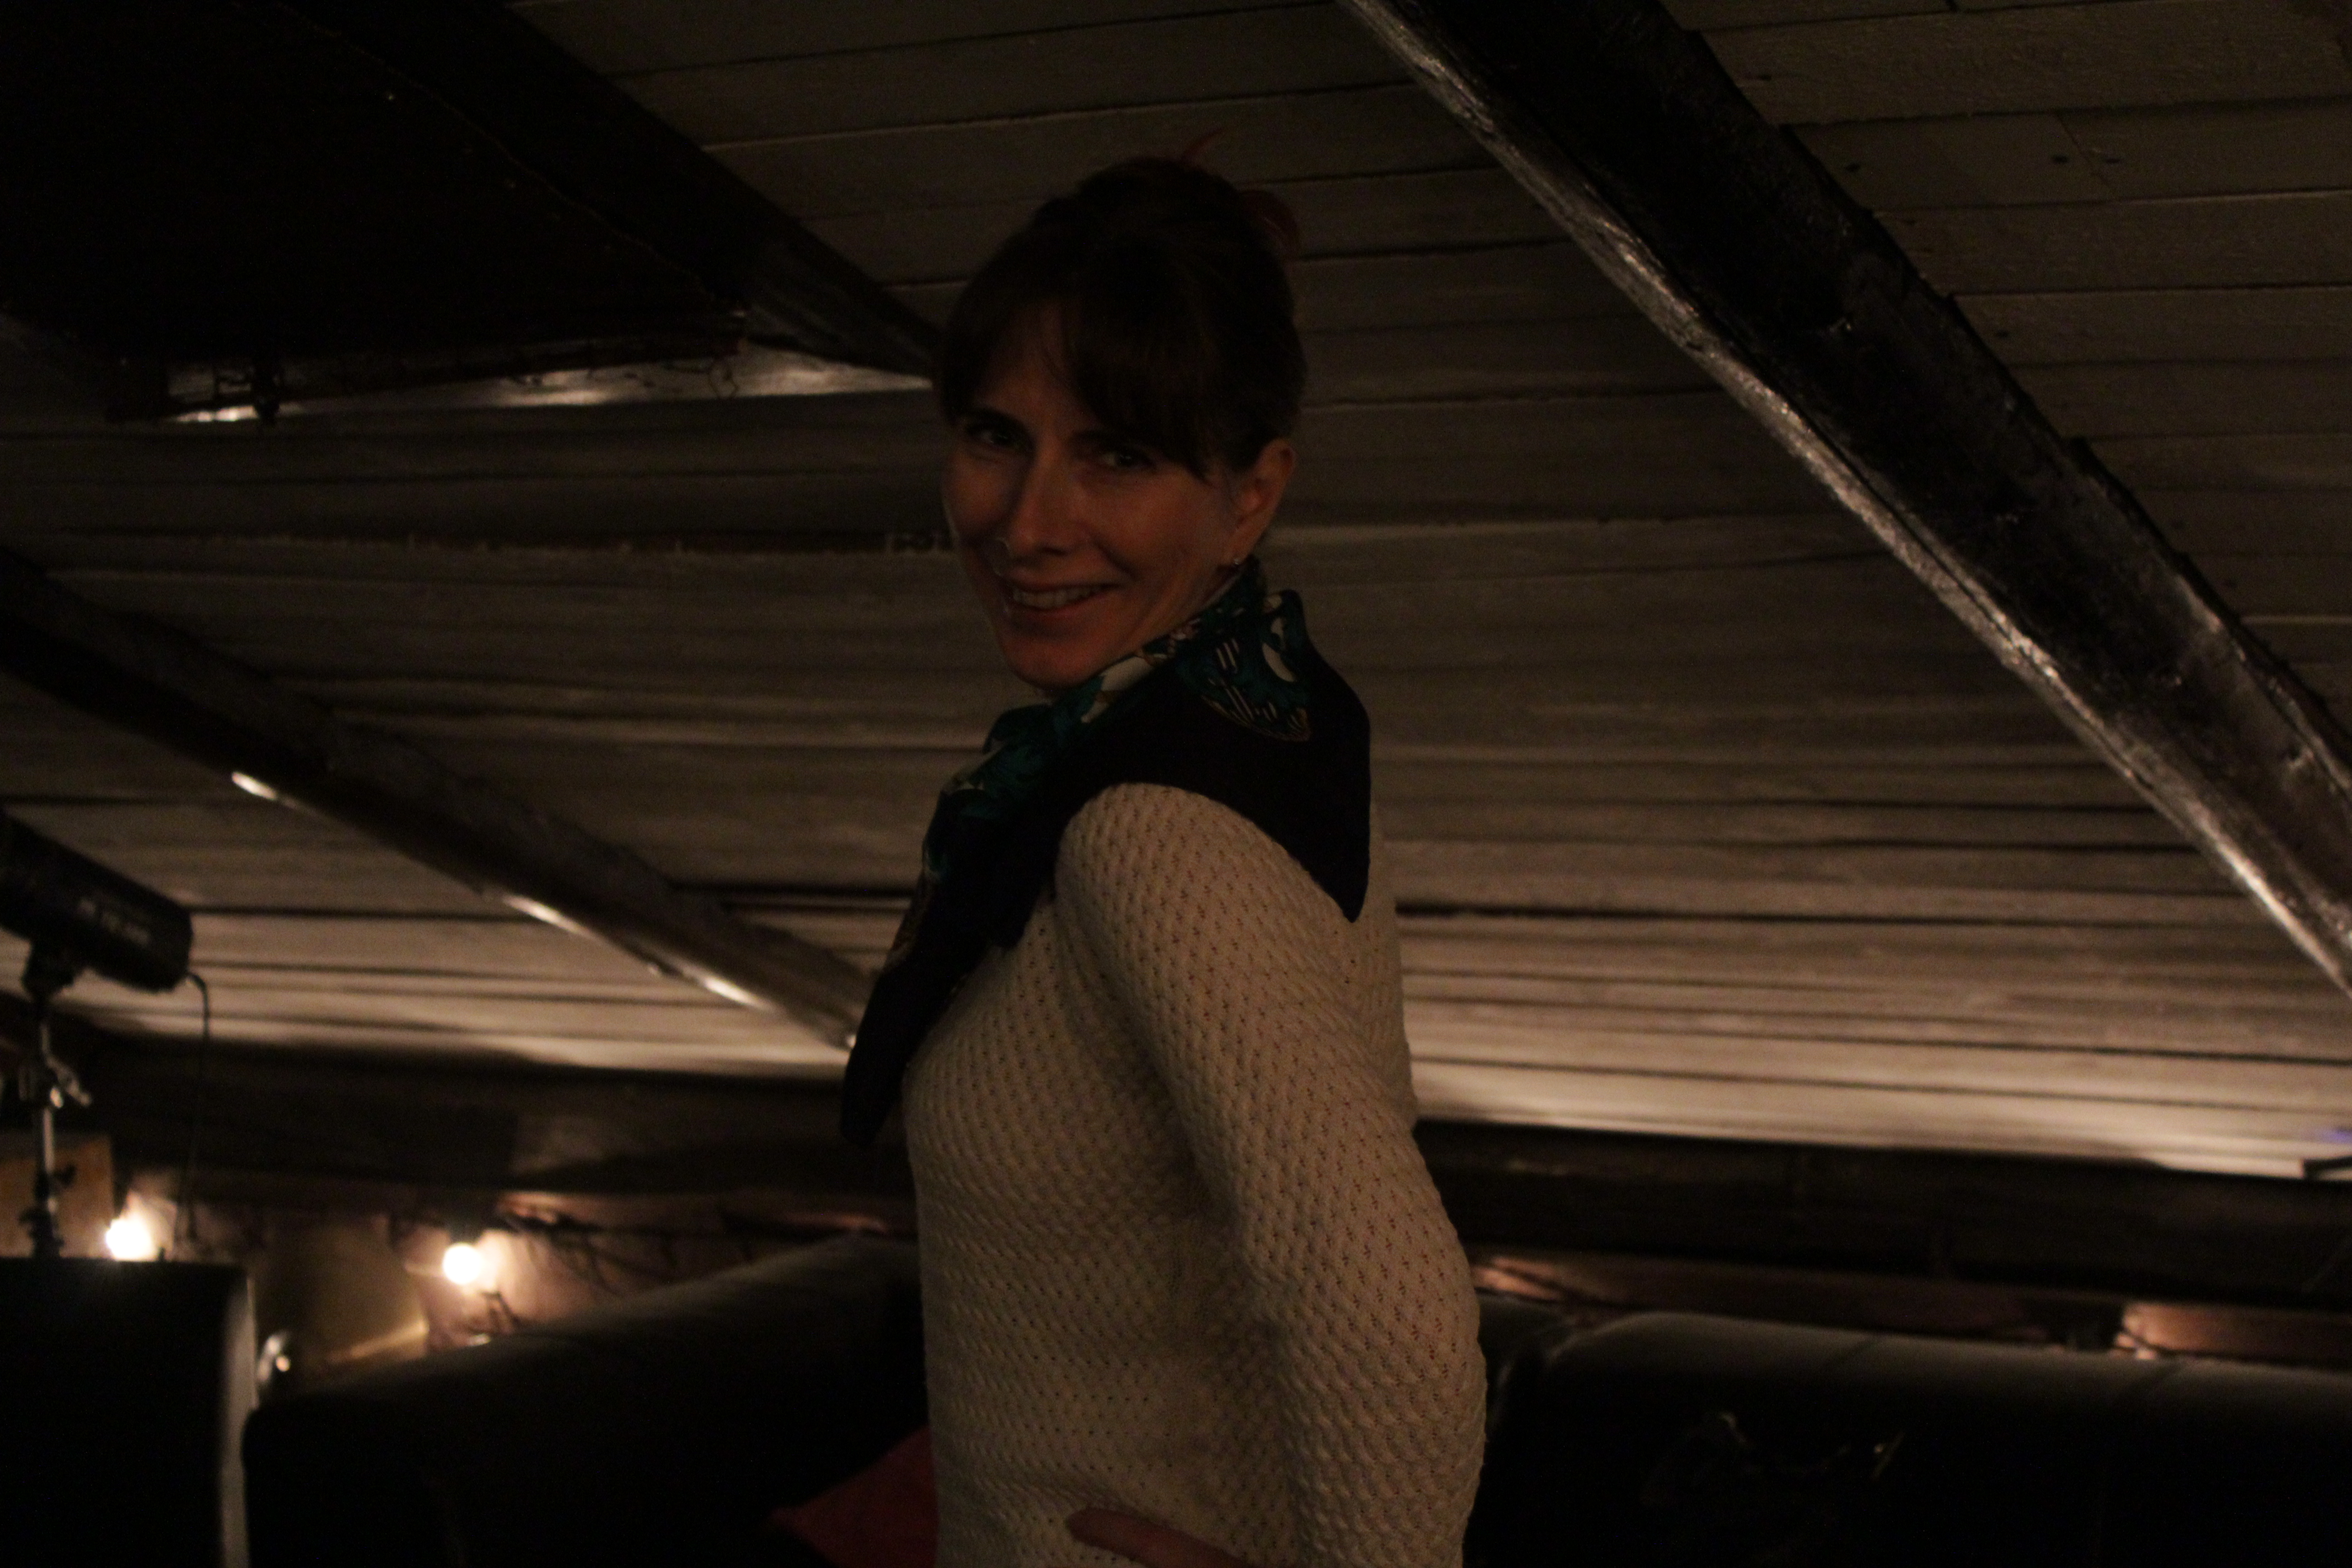
woman, pianist, darkness, light, night, lighting, piano, keyboard, girl, musician, midnight, fun, musical instrument